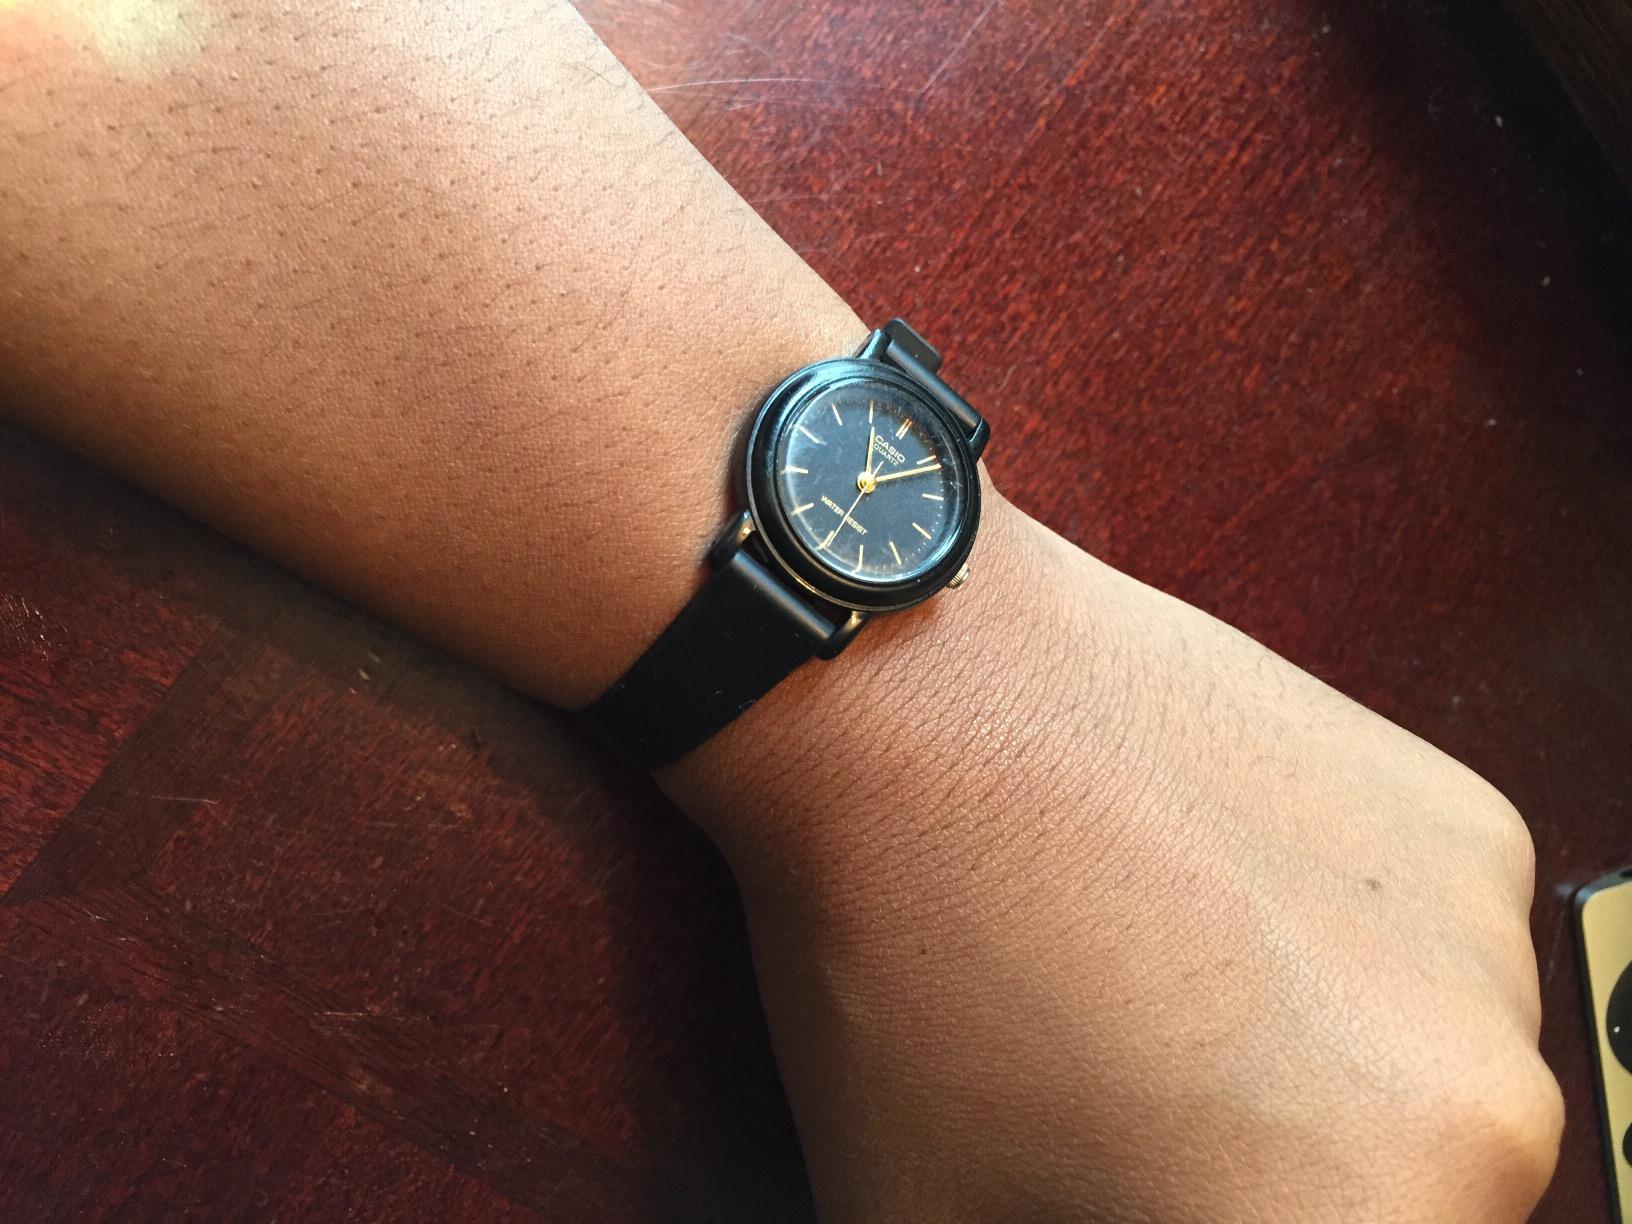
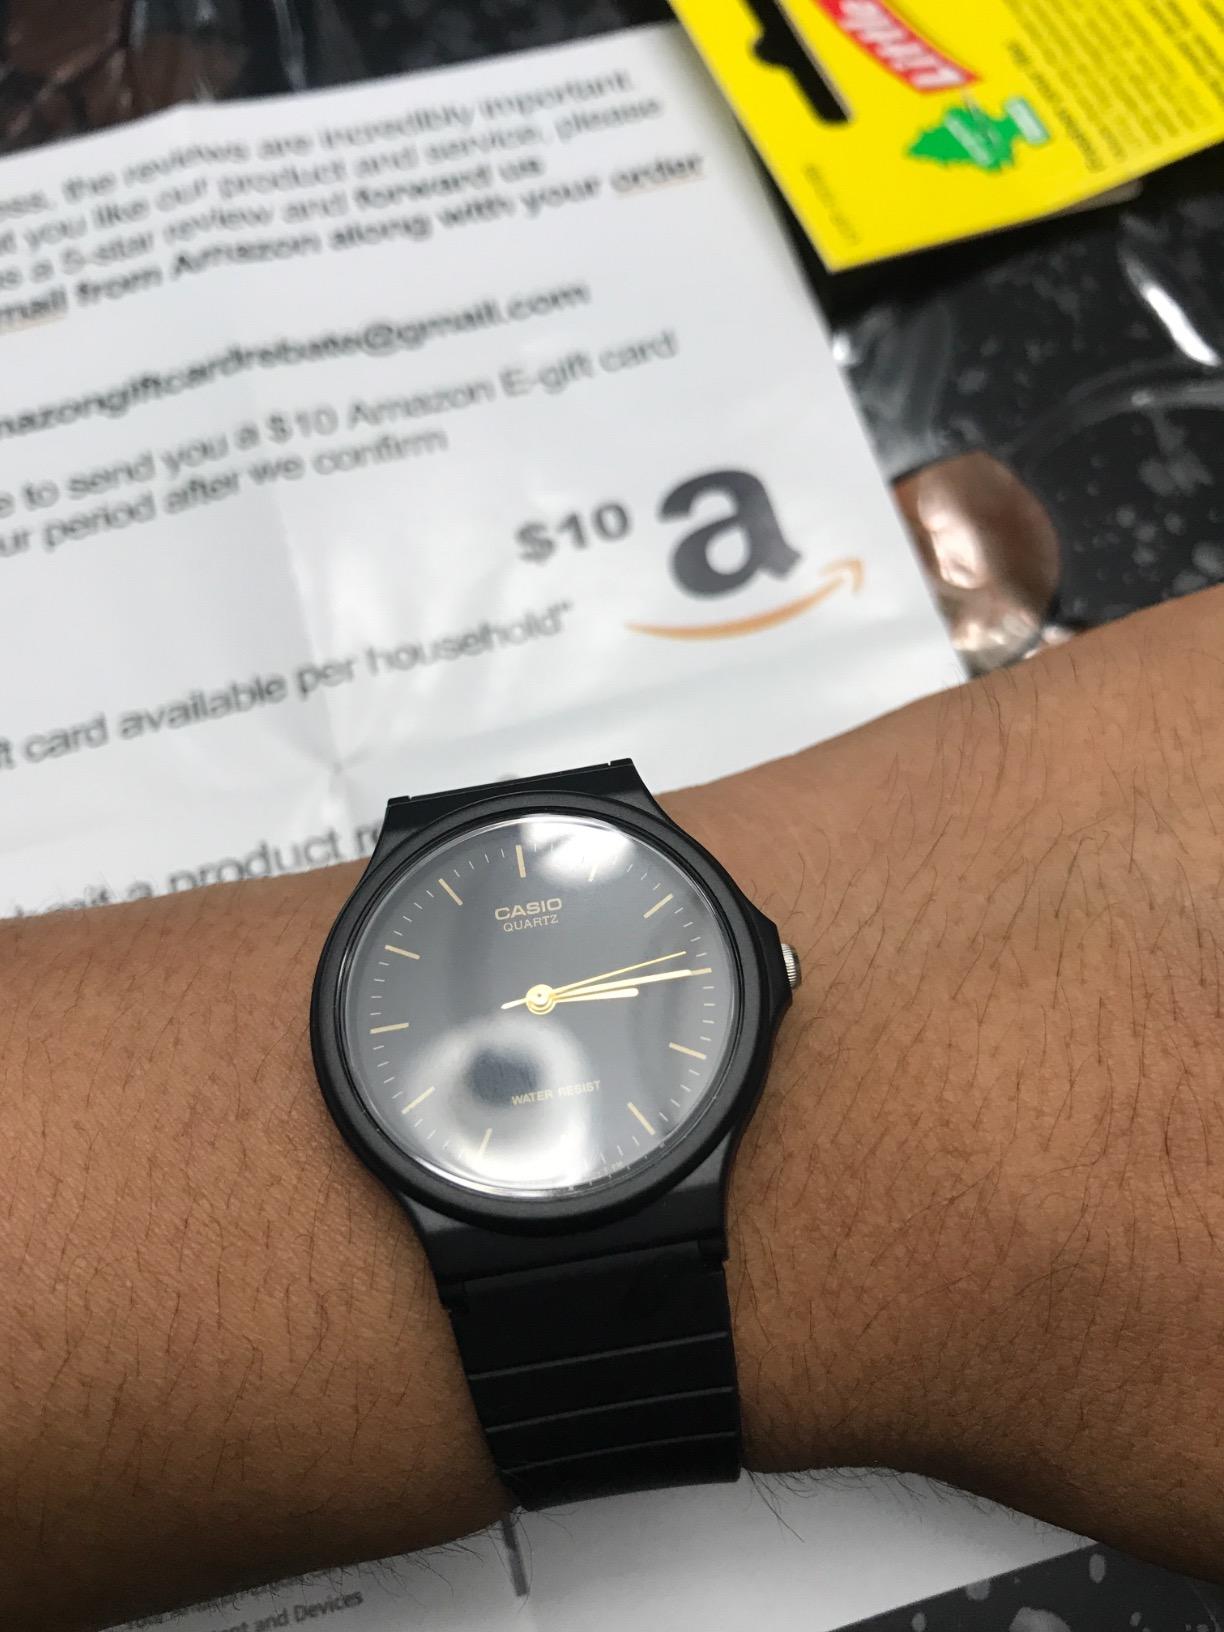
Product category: accessories_watch
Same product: no